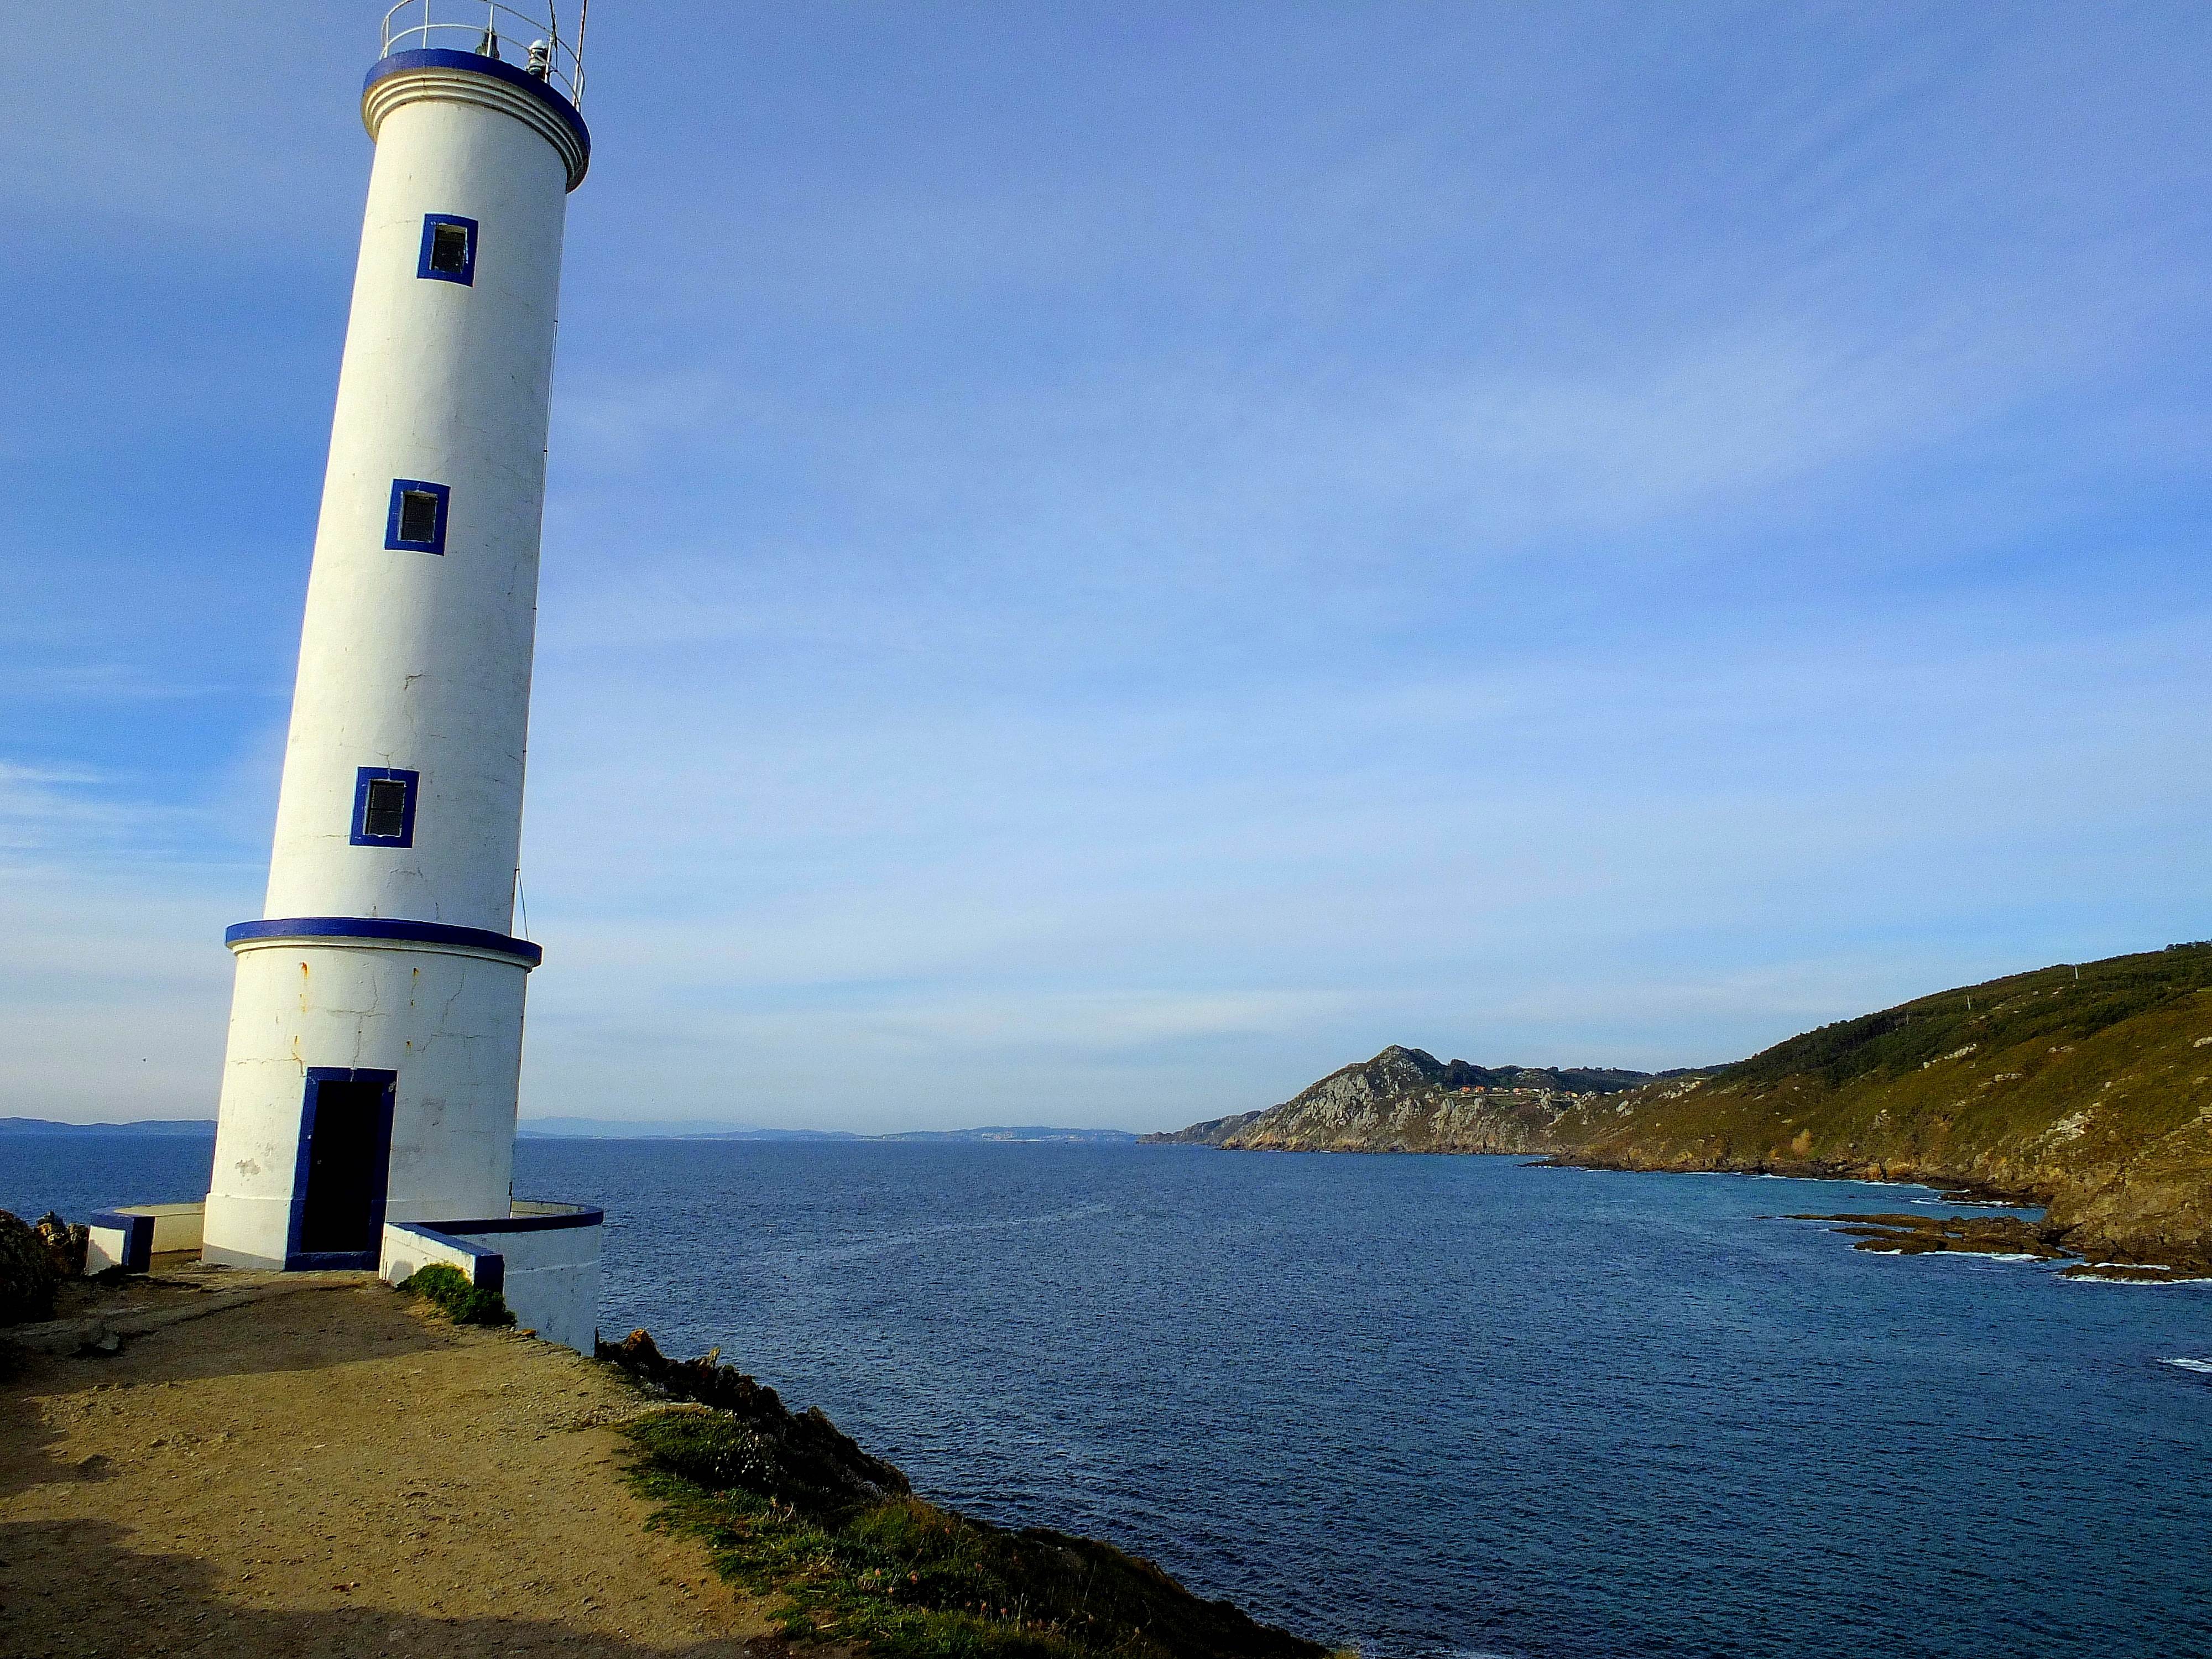
landscape, sea, coast, ocean, lighthouse, cove, tower, bay, spain, galicia, paisajes, espana, cape, ggl1, gaby1, vigo, cabodohome, fujifilmxs1, vigogaliciaespa a